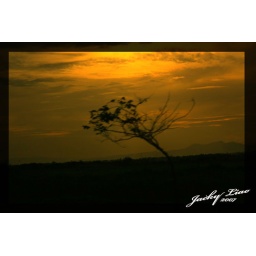
This picture was taken at Cebu South Reclamation in the car running 50 km/h